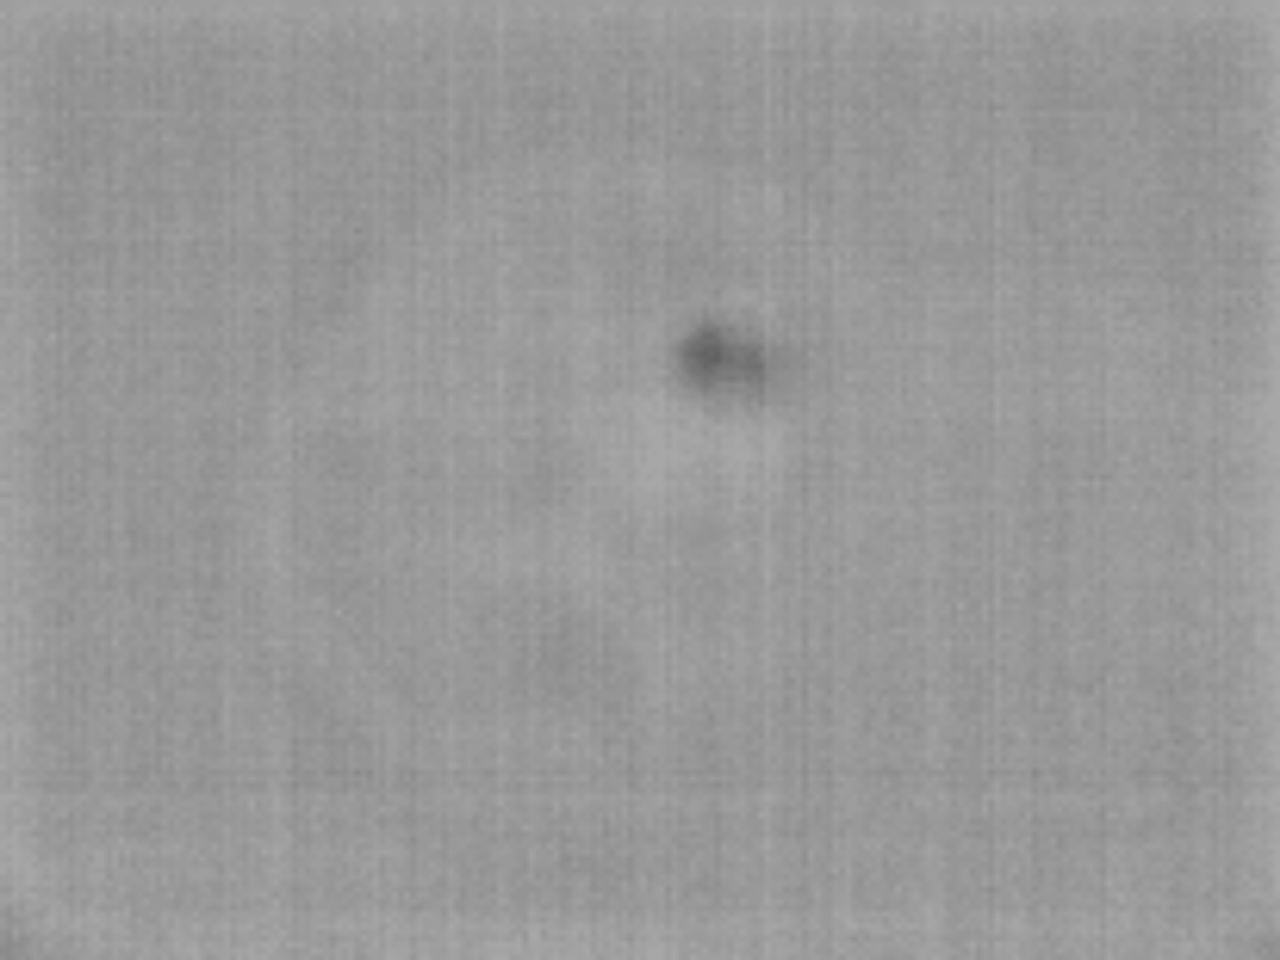
Label: No Defect